Allan Simonsen (racing driver)

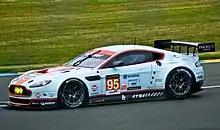
Simonsen in the No. 95 Aston Martin Vantage GTE before crashing

In the 9th minute of the 2013 24 Hours of Le Mans, and on his third lap, Simonsen was leading the LMGTE Am field with his No. 95 Aston Martin Vantage GTE. At the Tertre Rouge corner, Simonsen's car twitched as he accelerated through the right hand turn, and when he attempted to correct, the car veered left before impacting the crash barriers on the outside of the corner. He was extricated from the car, reportedly conscious, before being taken to the on-site medical centre where he succumbed to his injuries. His death was the first in racing conditions during the 24 Hours of Le Mans since Jo Gartner died in a 1986 crash, while French driver Sébastien Enjolras died more recently in a pre-qualifying session accident in 1997.